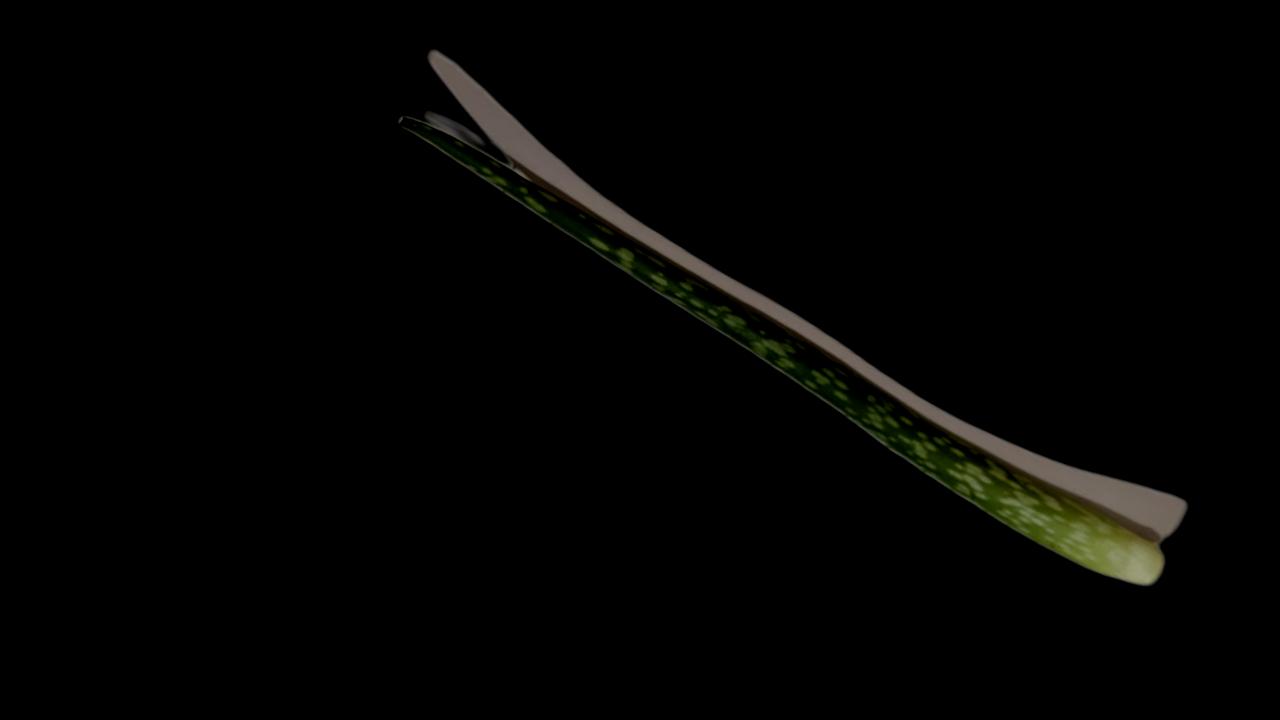
Plant: Aloe Vera